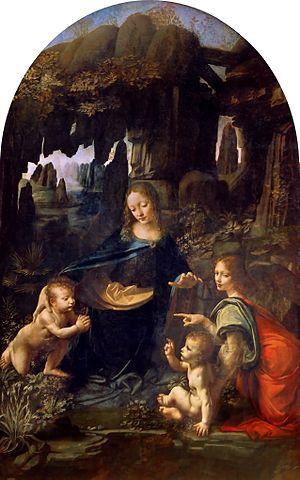
Eva prima Pandora est un tableau de l'artiste Jean Cousin l'Ancien et une des œuvres majeures de la Renaissance française. Peinte vers 1549-1550, elle est aujourd'hui conservée au musée du Louvre. Il s'agit peut-être du premier nu de l'histoire de la peinture française qui s'inscrit dans la naissance et le développement dans la deuxième moitié du XVIᵉ siècle du maniérisme français autour de l'École de Fontainebleau. Cette œuvre est la seule œuvre de peinture attribuée de manière certaine à l'artiste Jean Cousin, souvent confondu avec son fils.